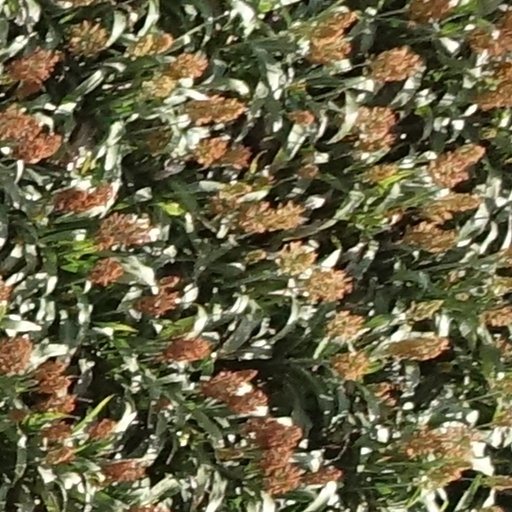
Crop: sorghum